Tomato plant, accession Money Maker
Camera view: tilt-top (135 deg); turntable rotation: 30 degrees
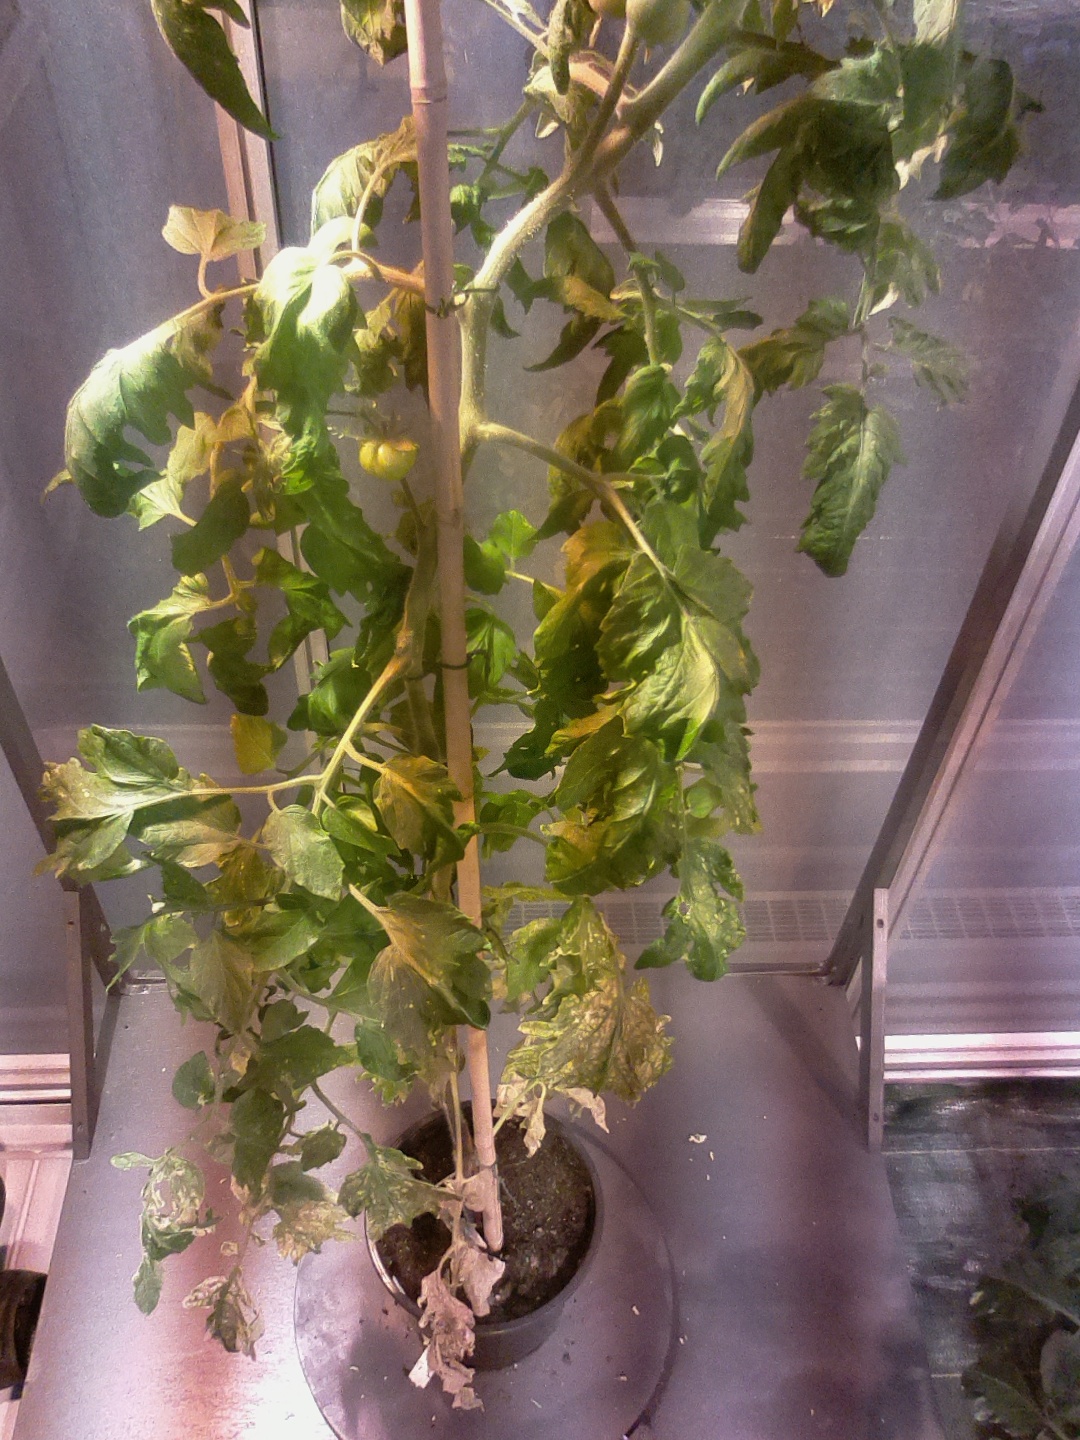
BBCH growth stage 71: 10%-20% of final fruit size